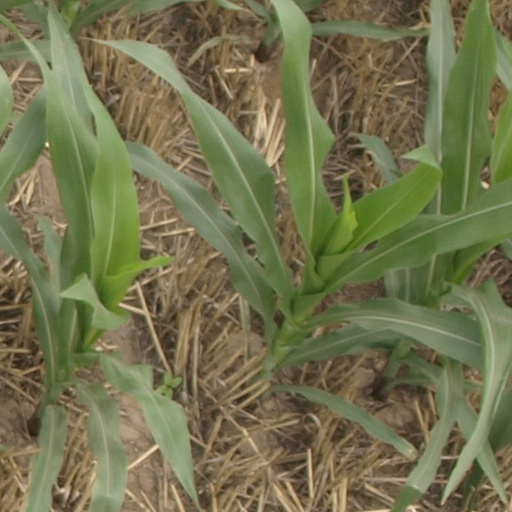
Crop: maize; corn